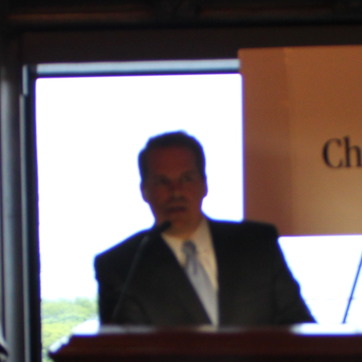
Material: skin